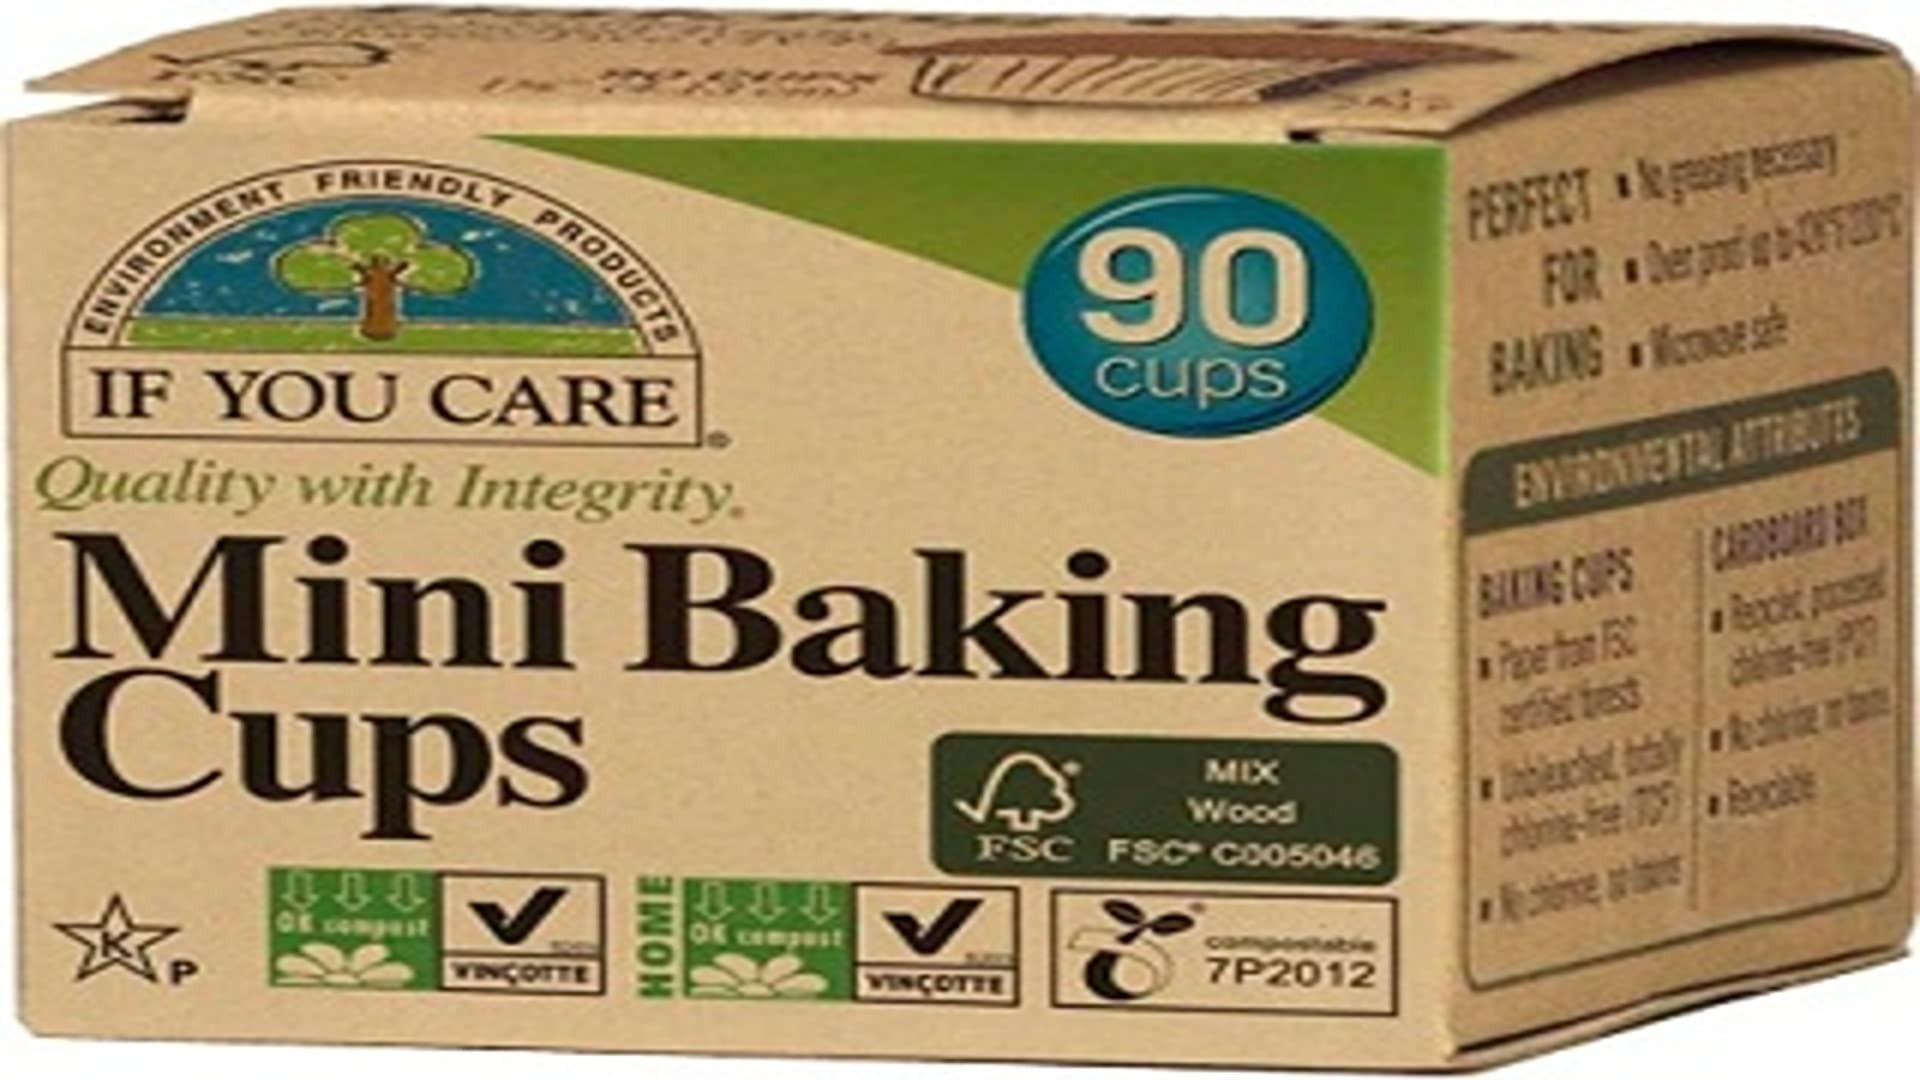
Item Name: If You Care Baking Cup Mini, 90 ct
Bullet Point: If You Care Baking Cups, Mini, 90 ct
Value: 90.0
Unit: Count

Price: 6.08